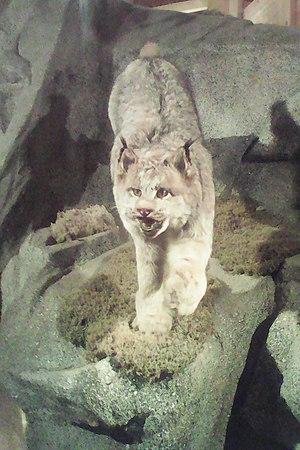
Lynx en attaque